Bible translations in the Middle Ages

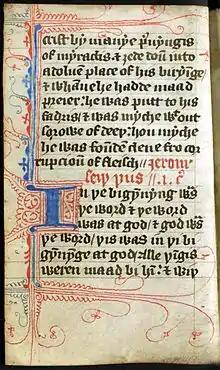
Typical Gothic pen flourishes in an unillustrated working copy of the Gospel of John in English (starts at initial), translated by John Wycliffe, late 14th century. This copy contained selections only.

There are a number of partial Old English Bible translations (from the Latin) surviving, including the Old English Hexateuch, Wessex Gospels and the Book of Psalms, partly in prose and partly in a different verse version. Others, now missing, are referred to in other texts, notably a lost translation of the Gospel of John into Old English by the Venerable Bede, which he is said to have completed shortly before his death around the year 735. Alfred the Great had a number of passages of the Bible circulated in the vernacular about 900, and in about 970 an inter-linear translation was added in red to the Lindisfarne Gospels. These included passages from the Ten Commandments and the Pentateuch, which he prefixed to a code of laws he promulgated around this time. In approximately 990, a full and freestanding version of the four Gospels in idiomatic Old English appeared, in the West Saxon dialect; these are called the Wessex Gospels. According to the historian Victoria Thompson, "although the Church reserved Latin for the most sacred liturgical moments almost every other religious text was available in English by the eleventh century".